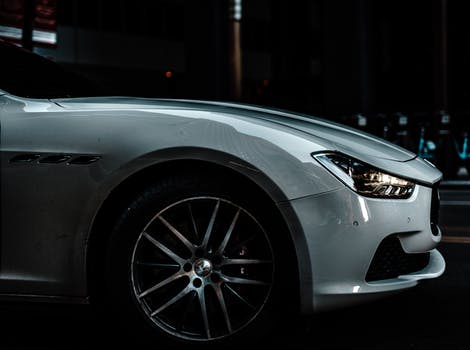
Label: No Watermark